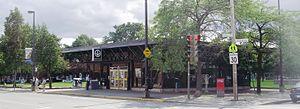
Verdun est une station de la ligne verte du métro de Montréal située dans l'arrondissement Verdun. La station fut inaugurée le 3 septembre 1978, lors du prolongement de la ligne verte vers la station Angrignon.